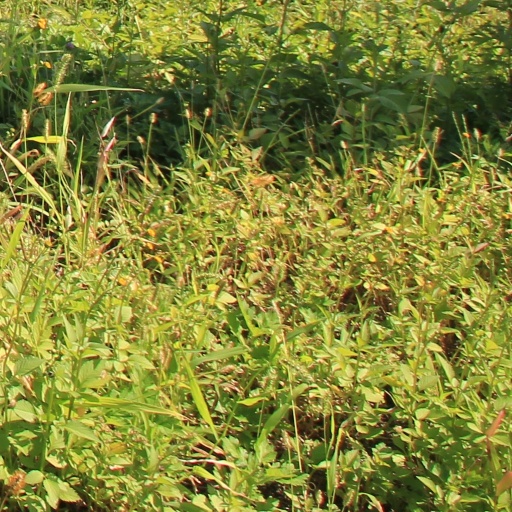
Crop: grape